Five Nights in Maine

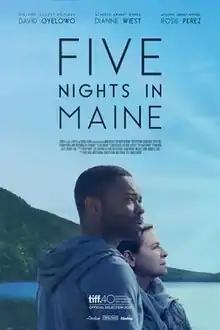
Film poster

Five Nights in Maine is a 2015 American drama film written and directed by Maris Curran. It was screened in the Discovery section of the 2015 Toronto International Film Festival.